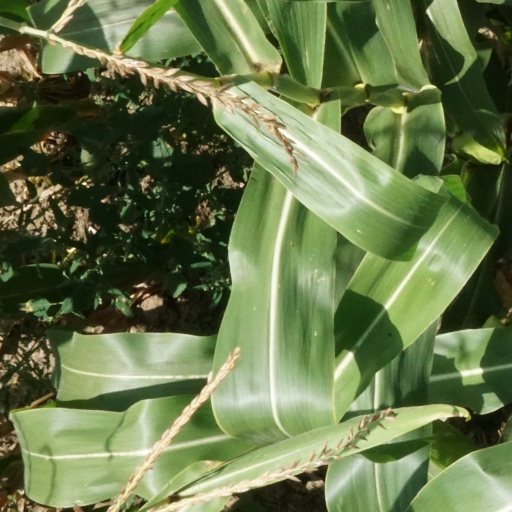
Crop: maize; corn